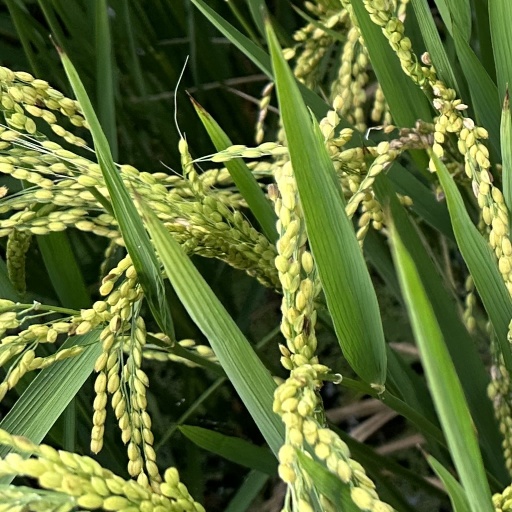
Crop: rice